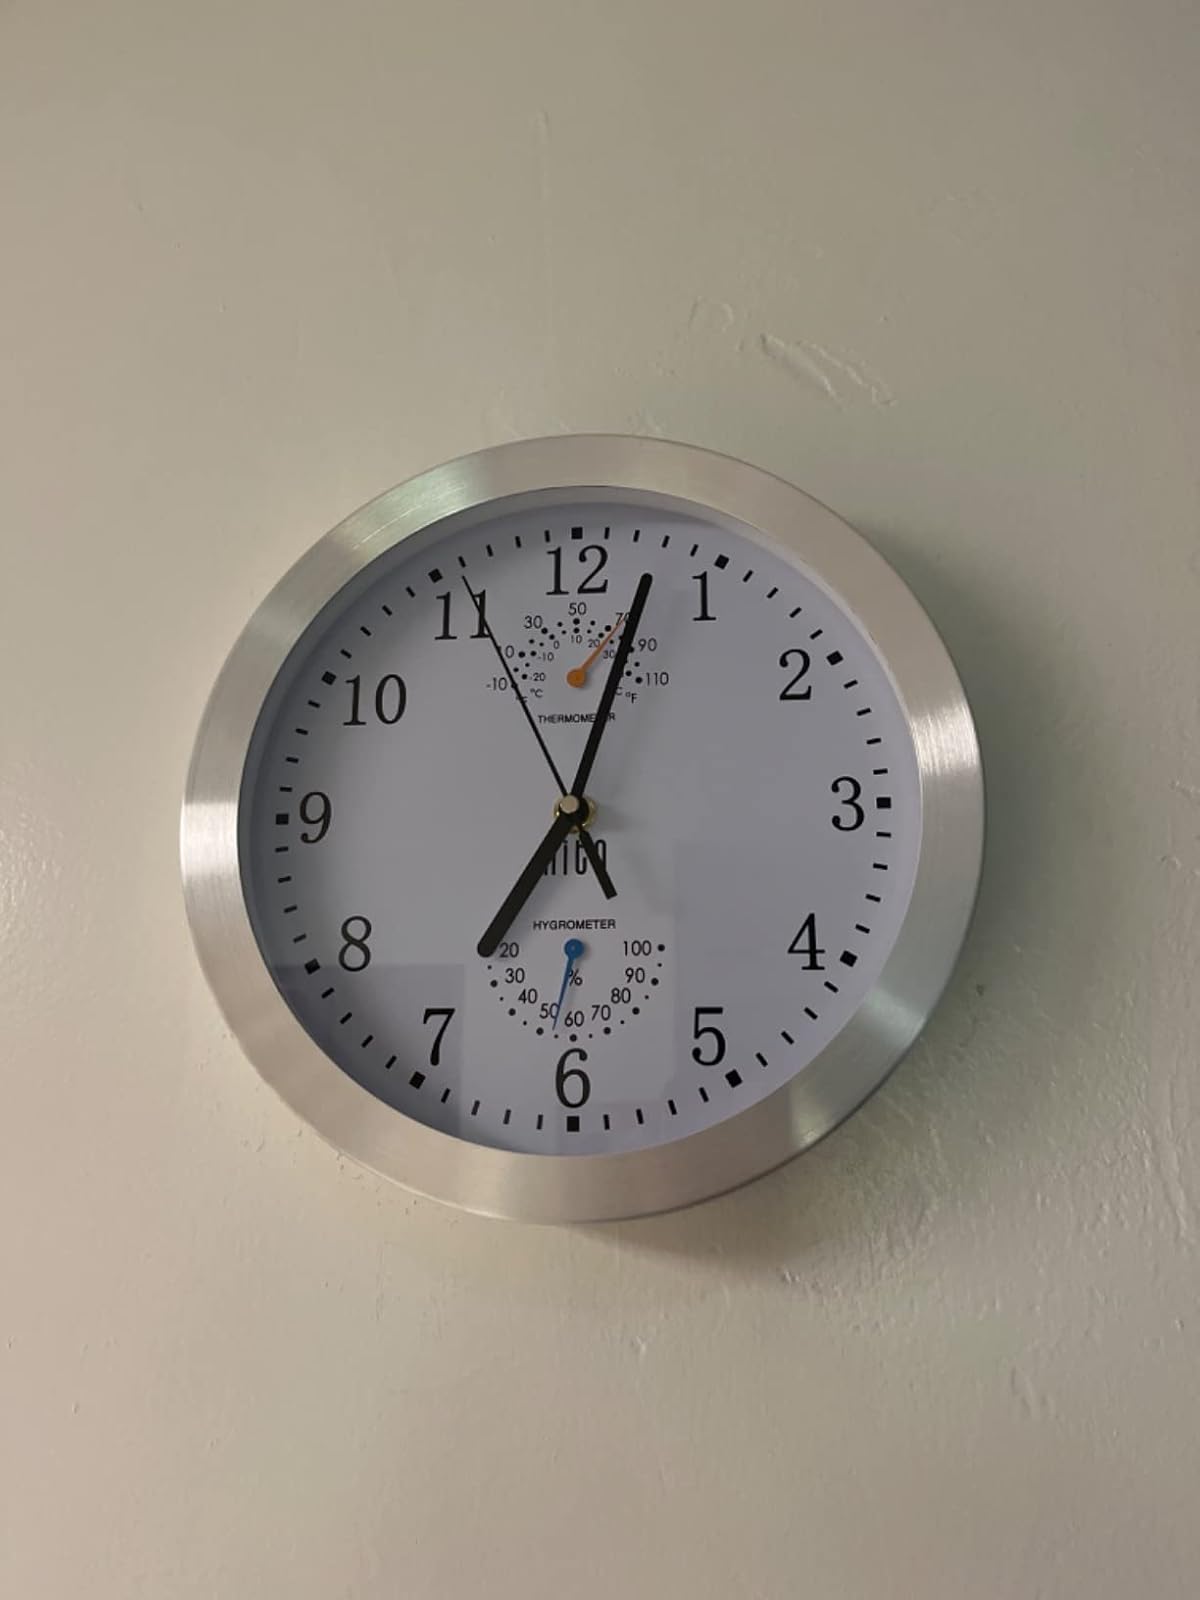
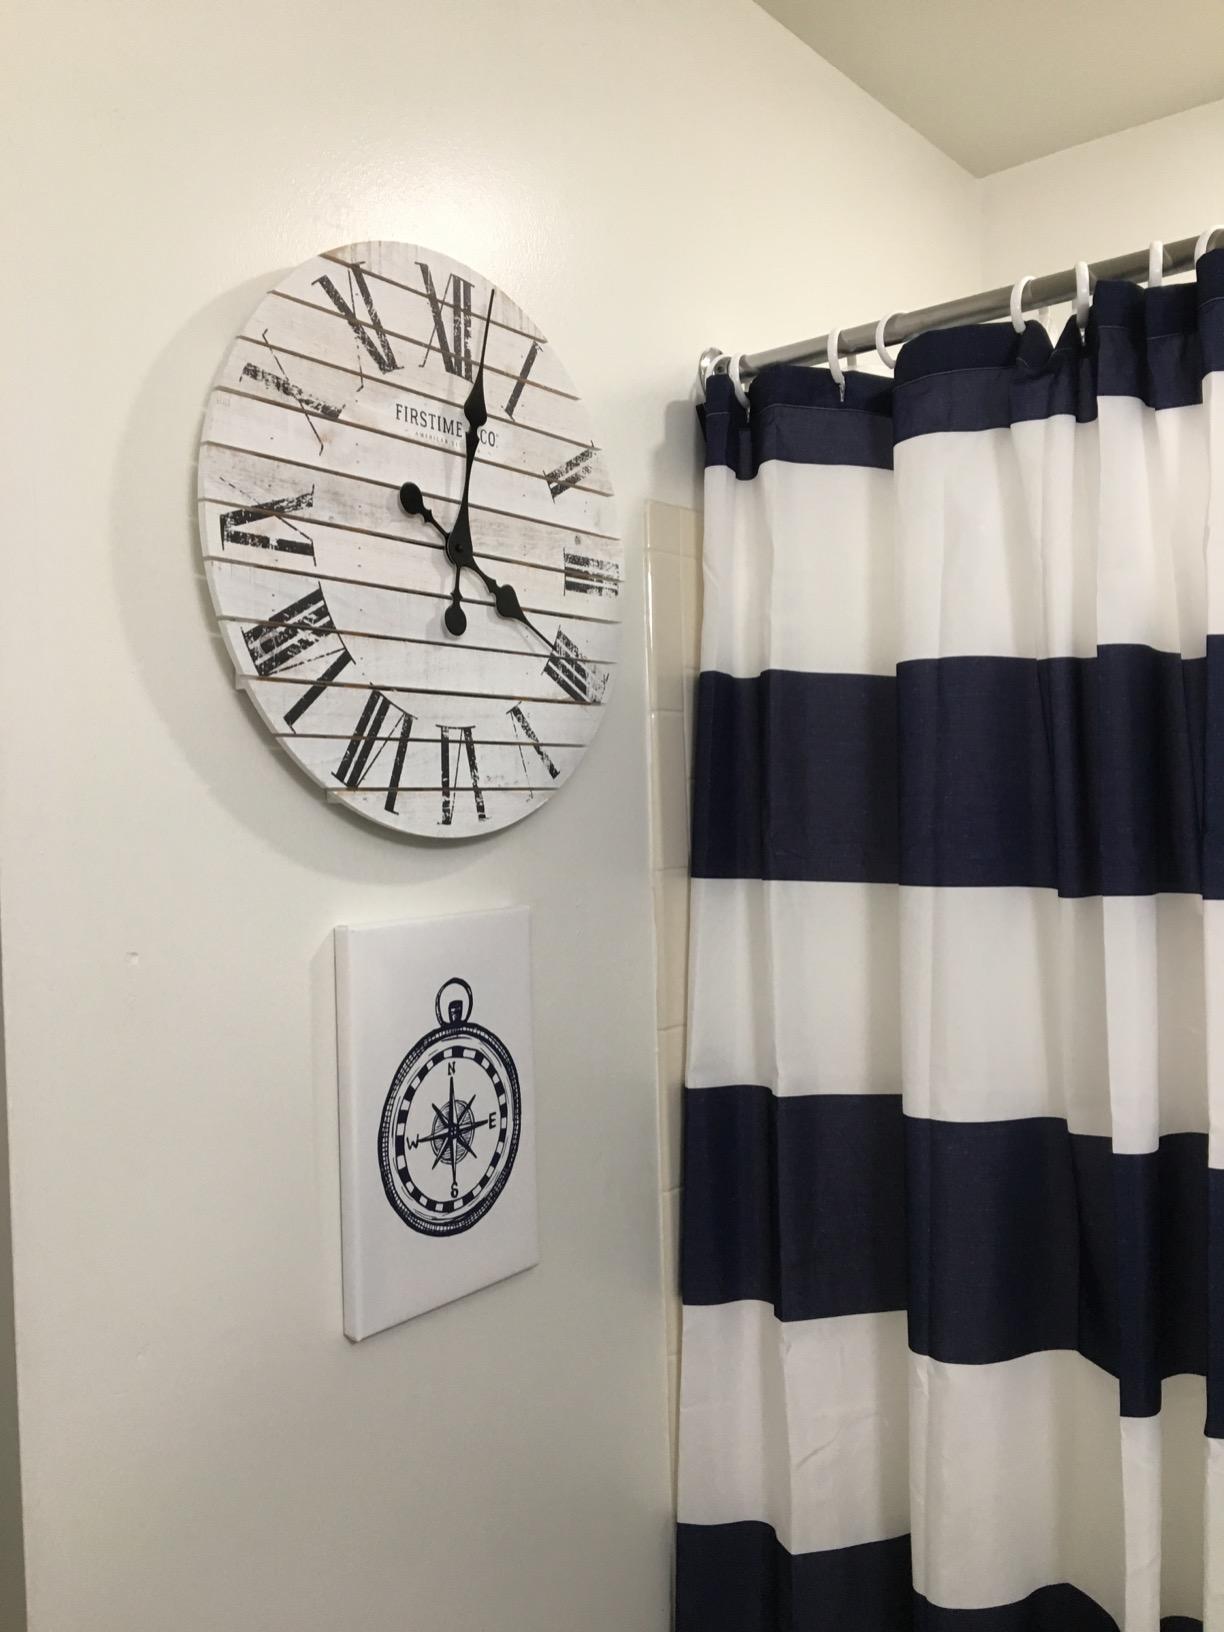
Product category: clock
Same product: no